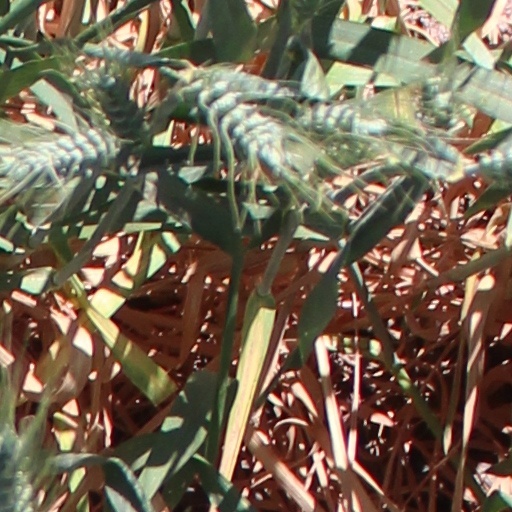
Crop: wheat